Pragyan (festival)

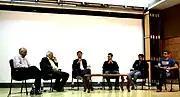
Panelists of Pragyan 2012 Crossfire

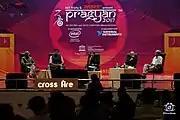
Panelists of Pragyan 2017 Crossfire

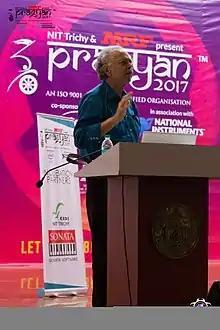
Guest lecture by Richard Mueller at Pragyan 2017

The 2015 edition saw the introduction of 'Divergent', an inspirational talk series by youngsters who have made a marked contribution to the society. The speakers at the inaugural edition included Roman Saini, Vishnu Nair, Ajit Narayanan and Kartheeban.